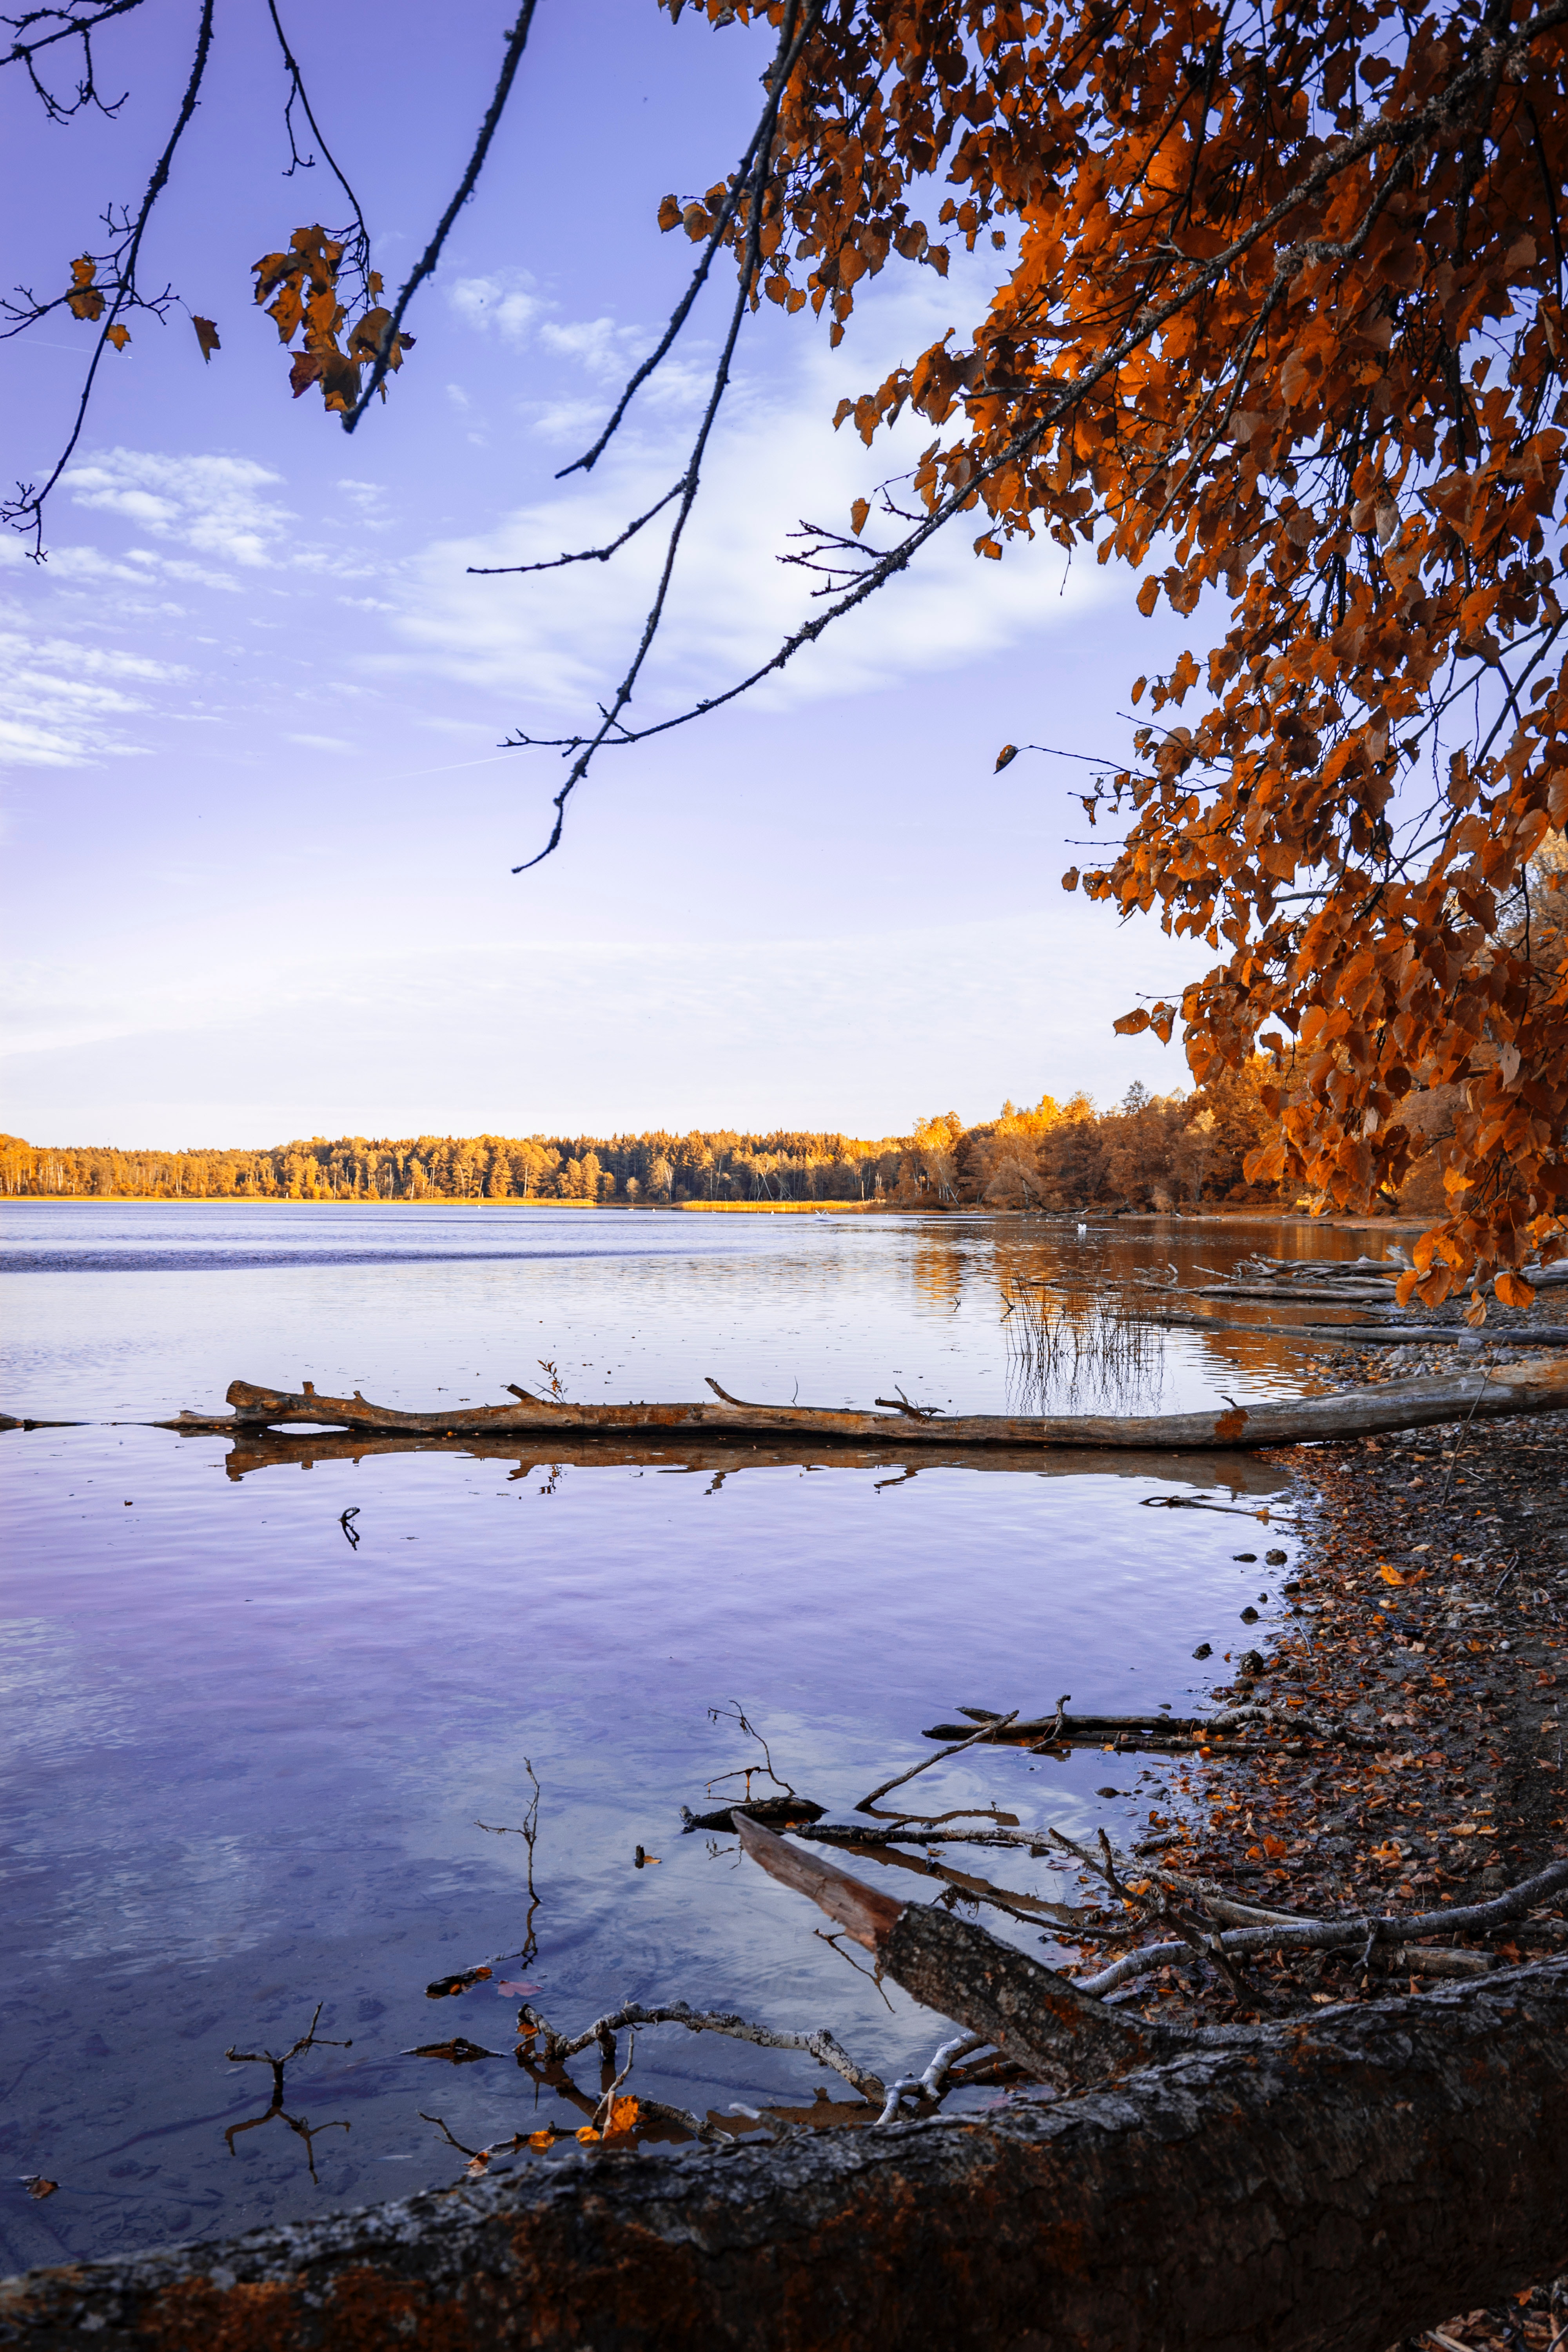
reflection, water, nature, sky, leaf, tree, branch, lake, shore, river, bank, wetland, autumn, morning, loch, reservoir, horizon, sunlight, bayou, landscape, cloud, evening, winter, plant, calm, state park, floodplain, spring, pond, marsh